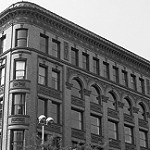
Label: B & W